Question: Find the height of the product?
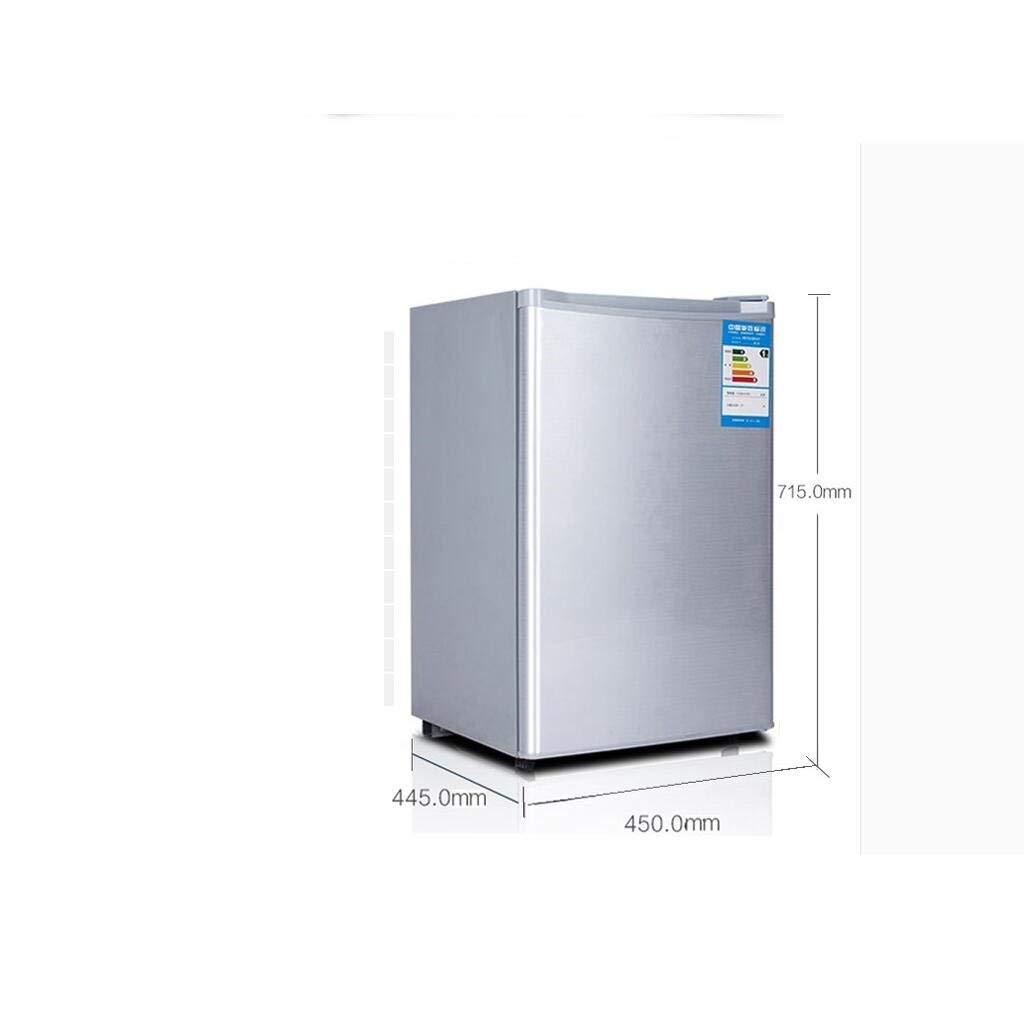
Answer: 715.0 millimetre